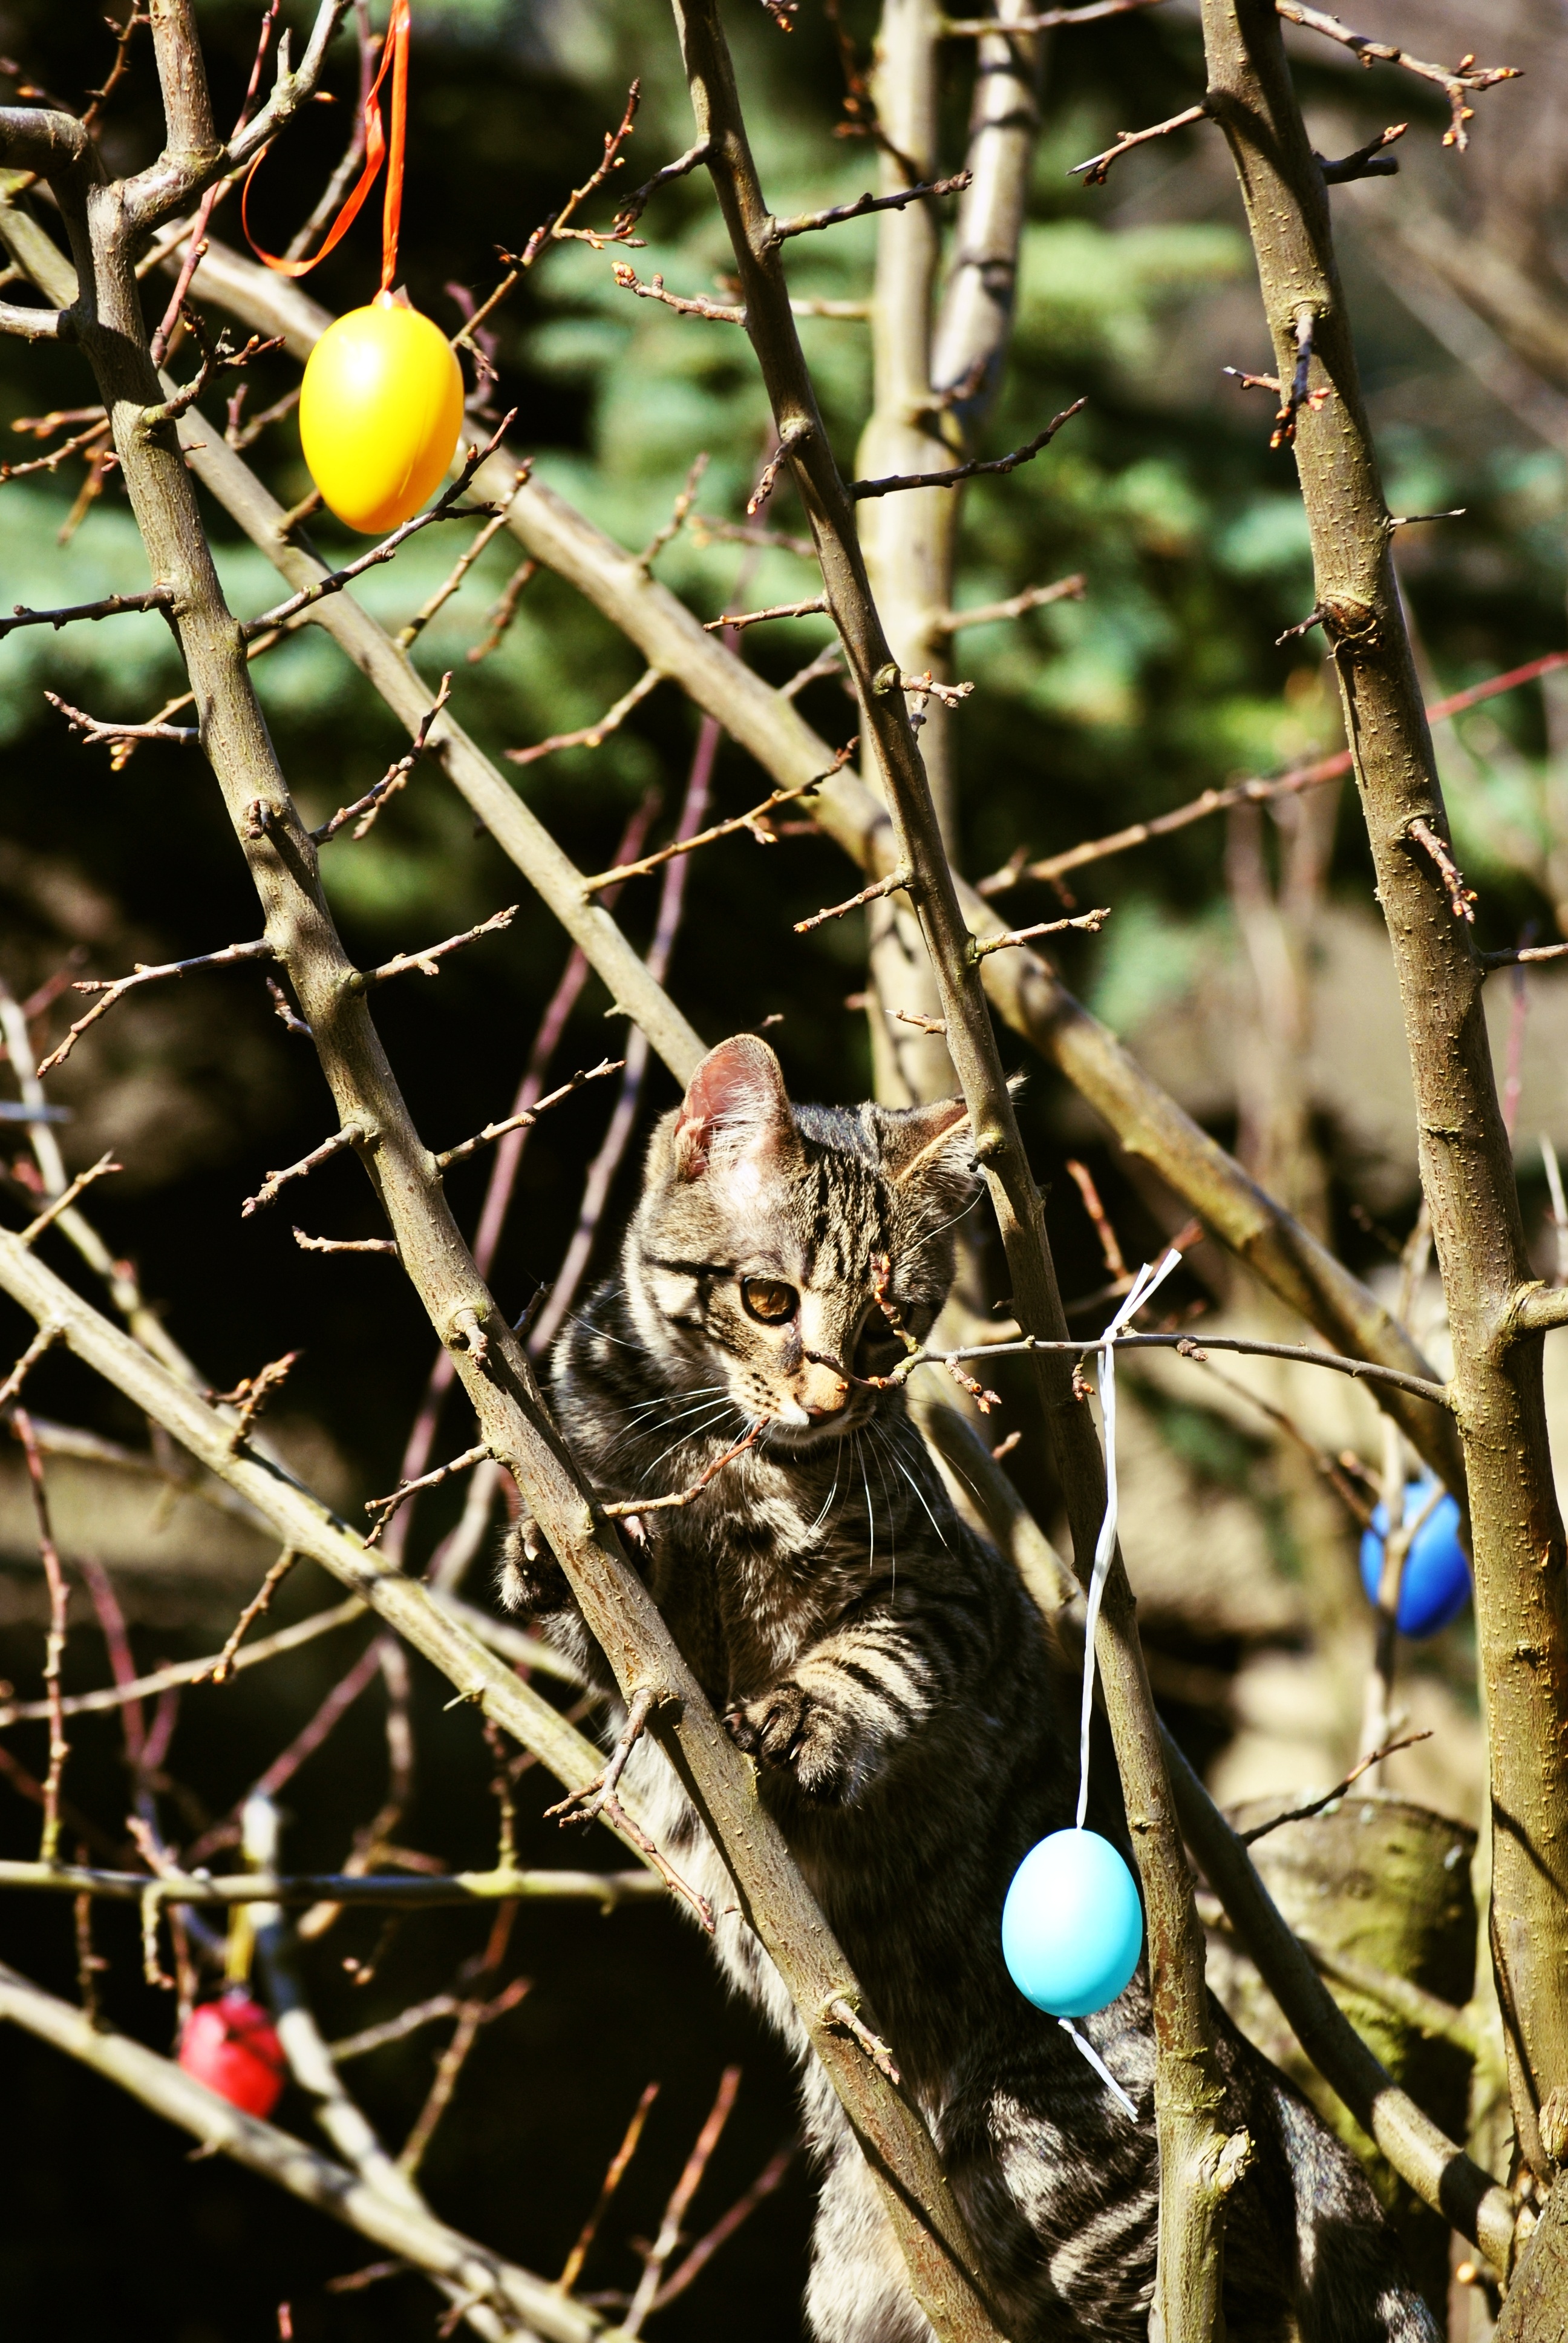
tree, branch, bird, sun, flower, wildlife, pet, spring, cat, color, autumn, holiday, colorful, fauna, twig, fun, happy, eggs, little, joy, easter